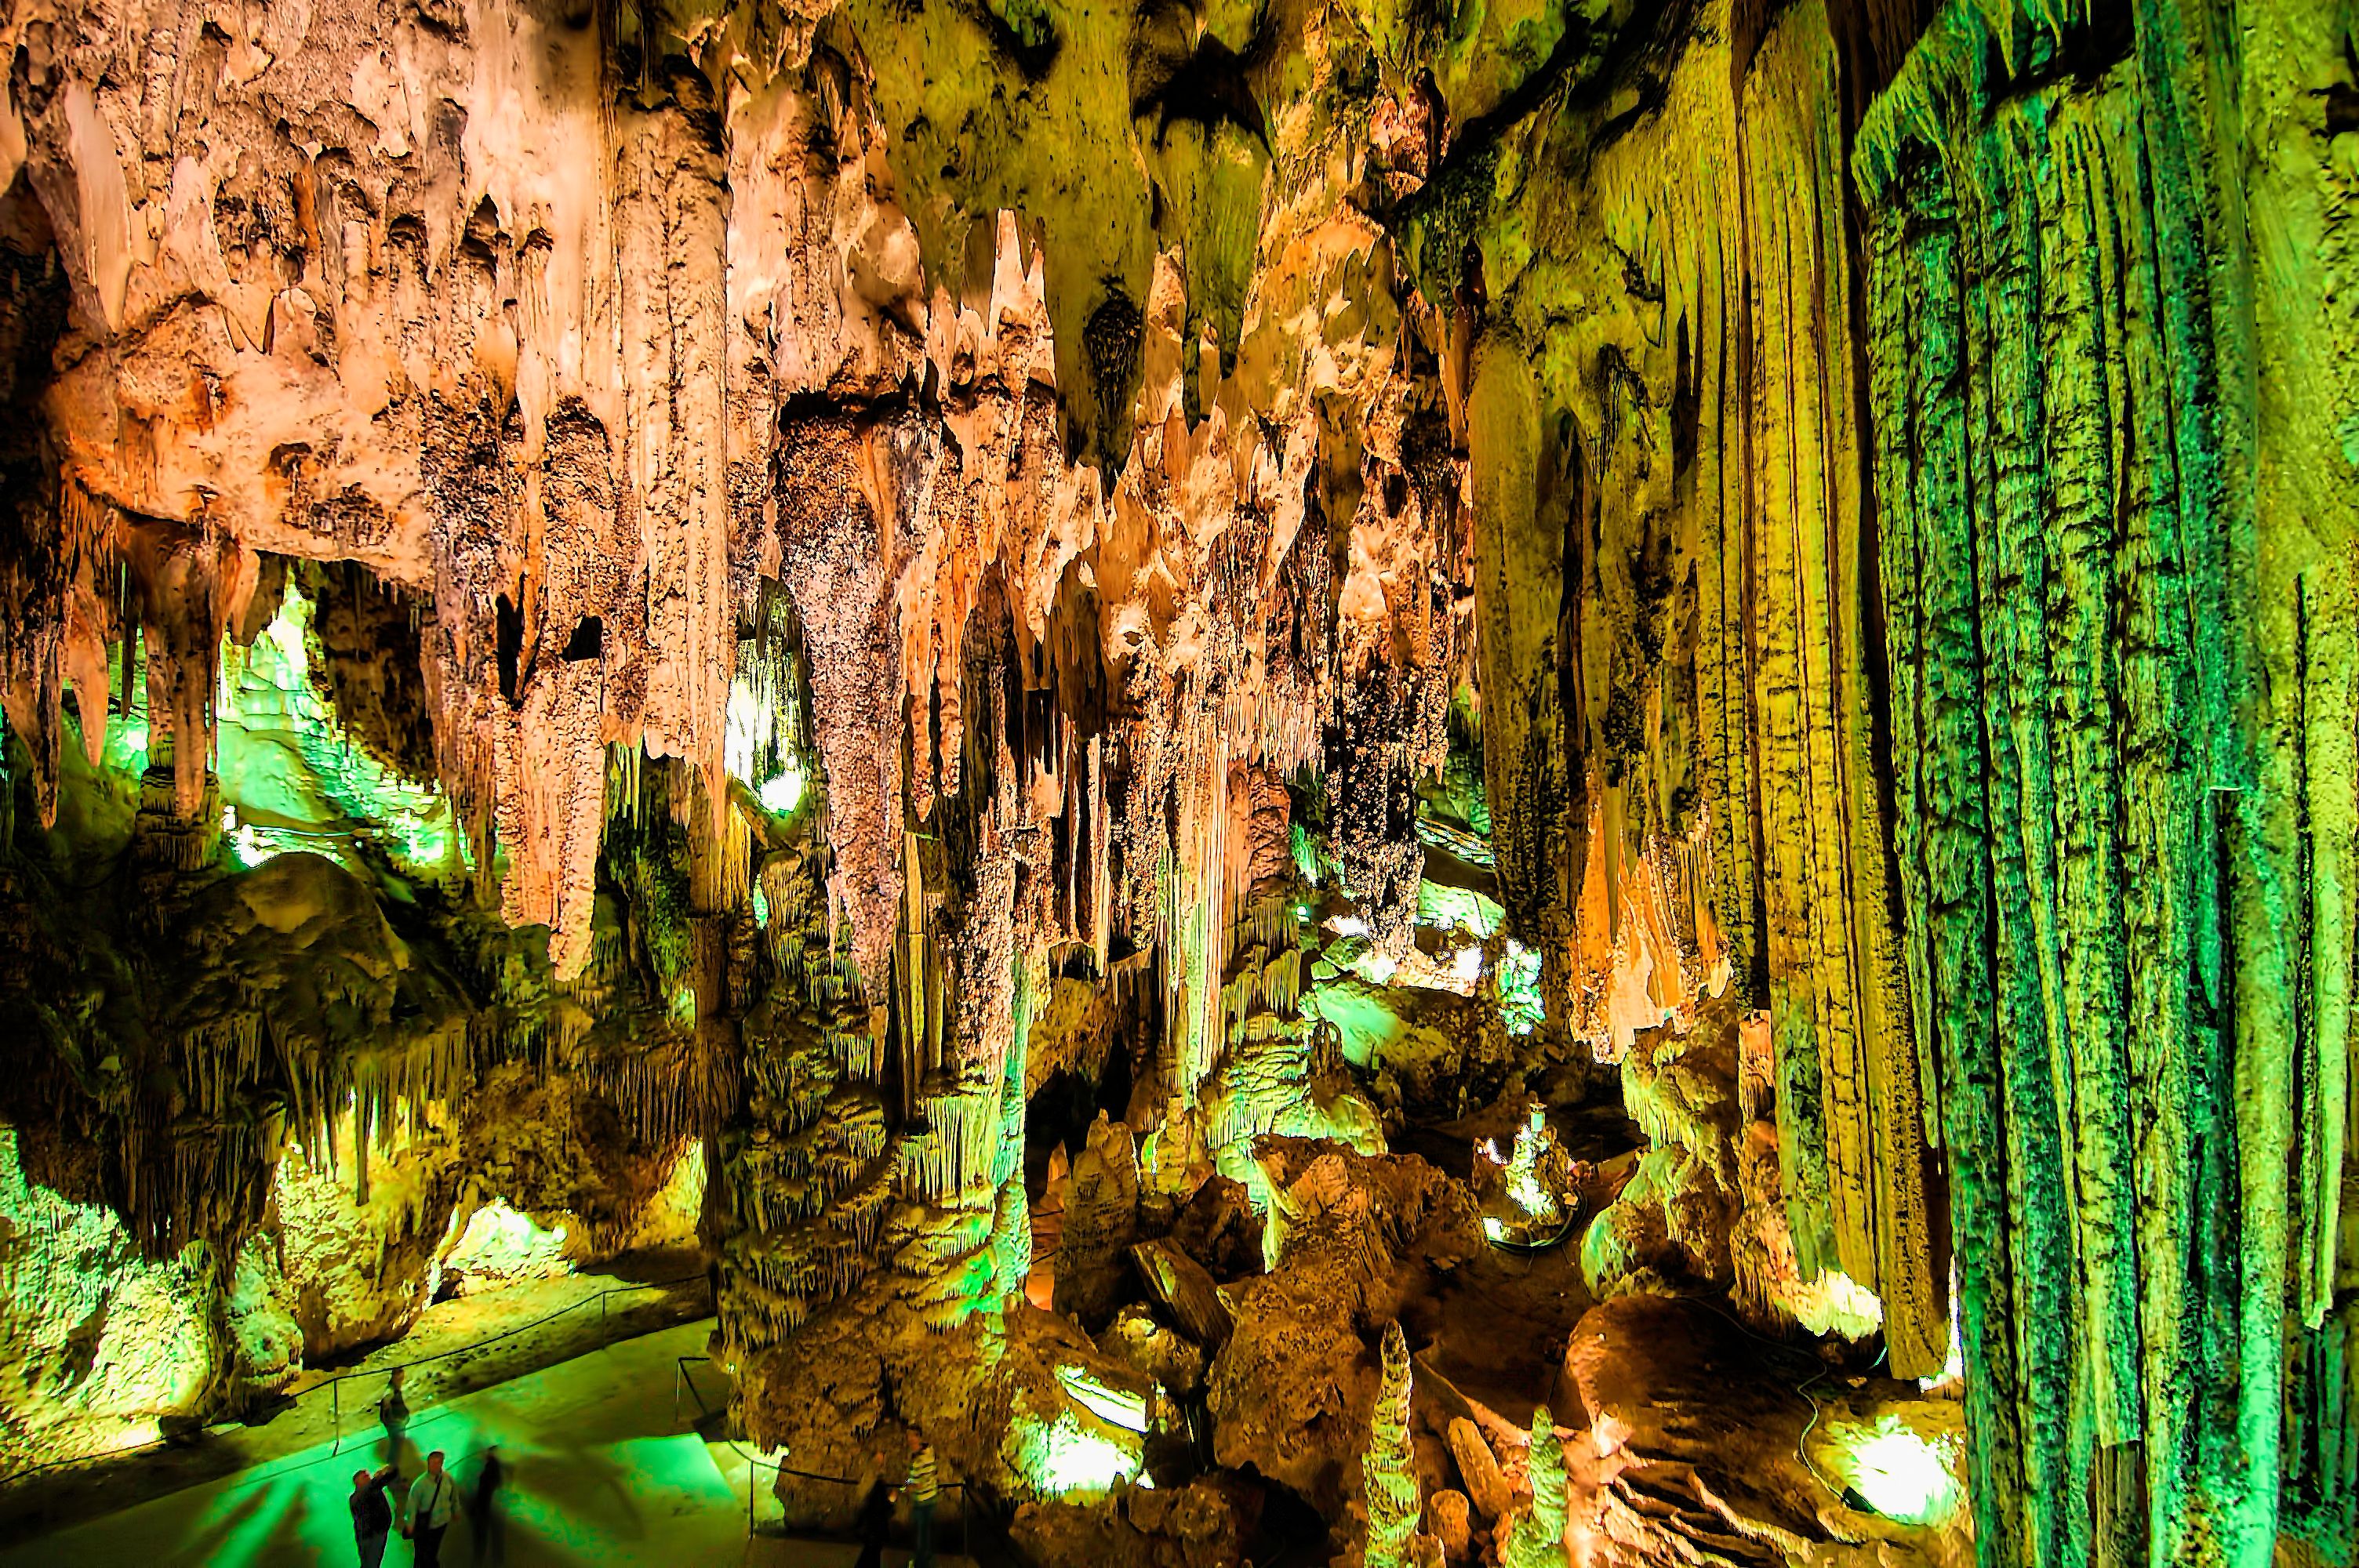
tree, forest, formation, cave, jungle, habitat, stalactite, landform, natural environment, geographical feature